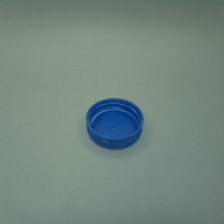
Color: blue
Cap type: standard cap